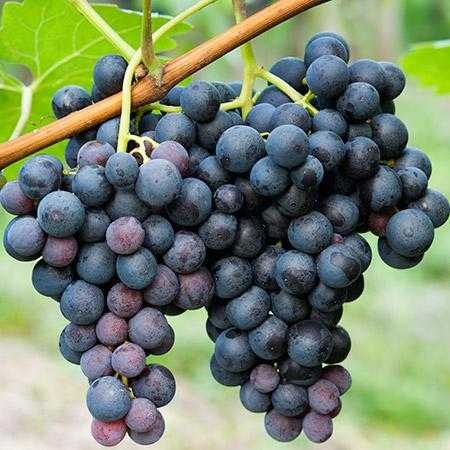
Label: Grapes